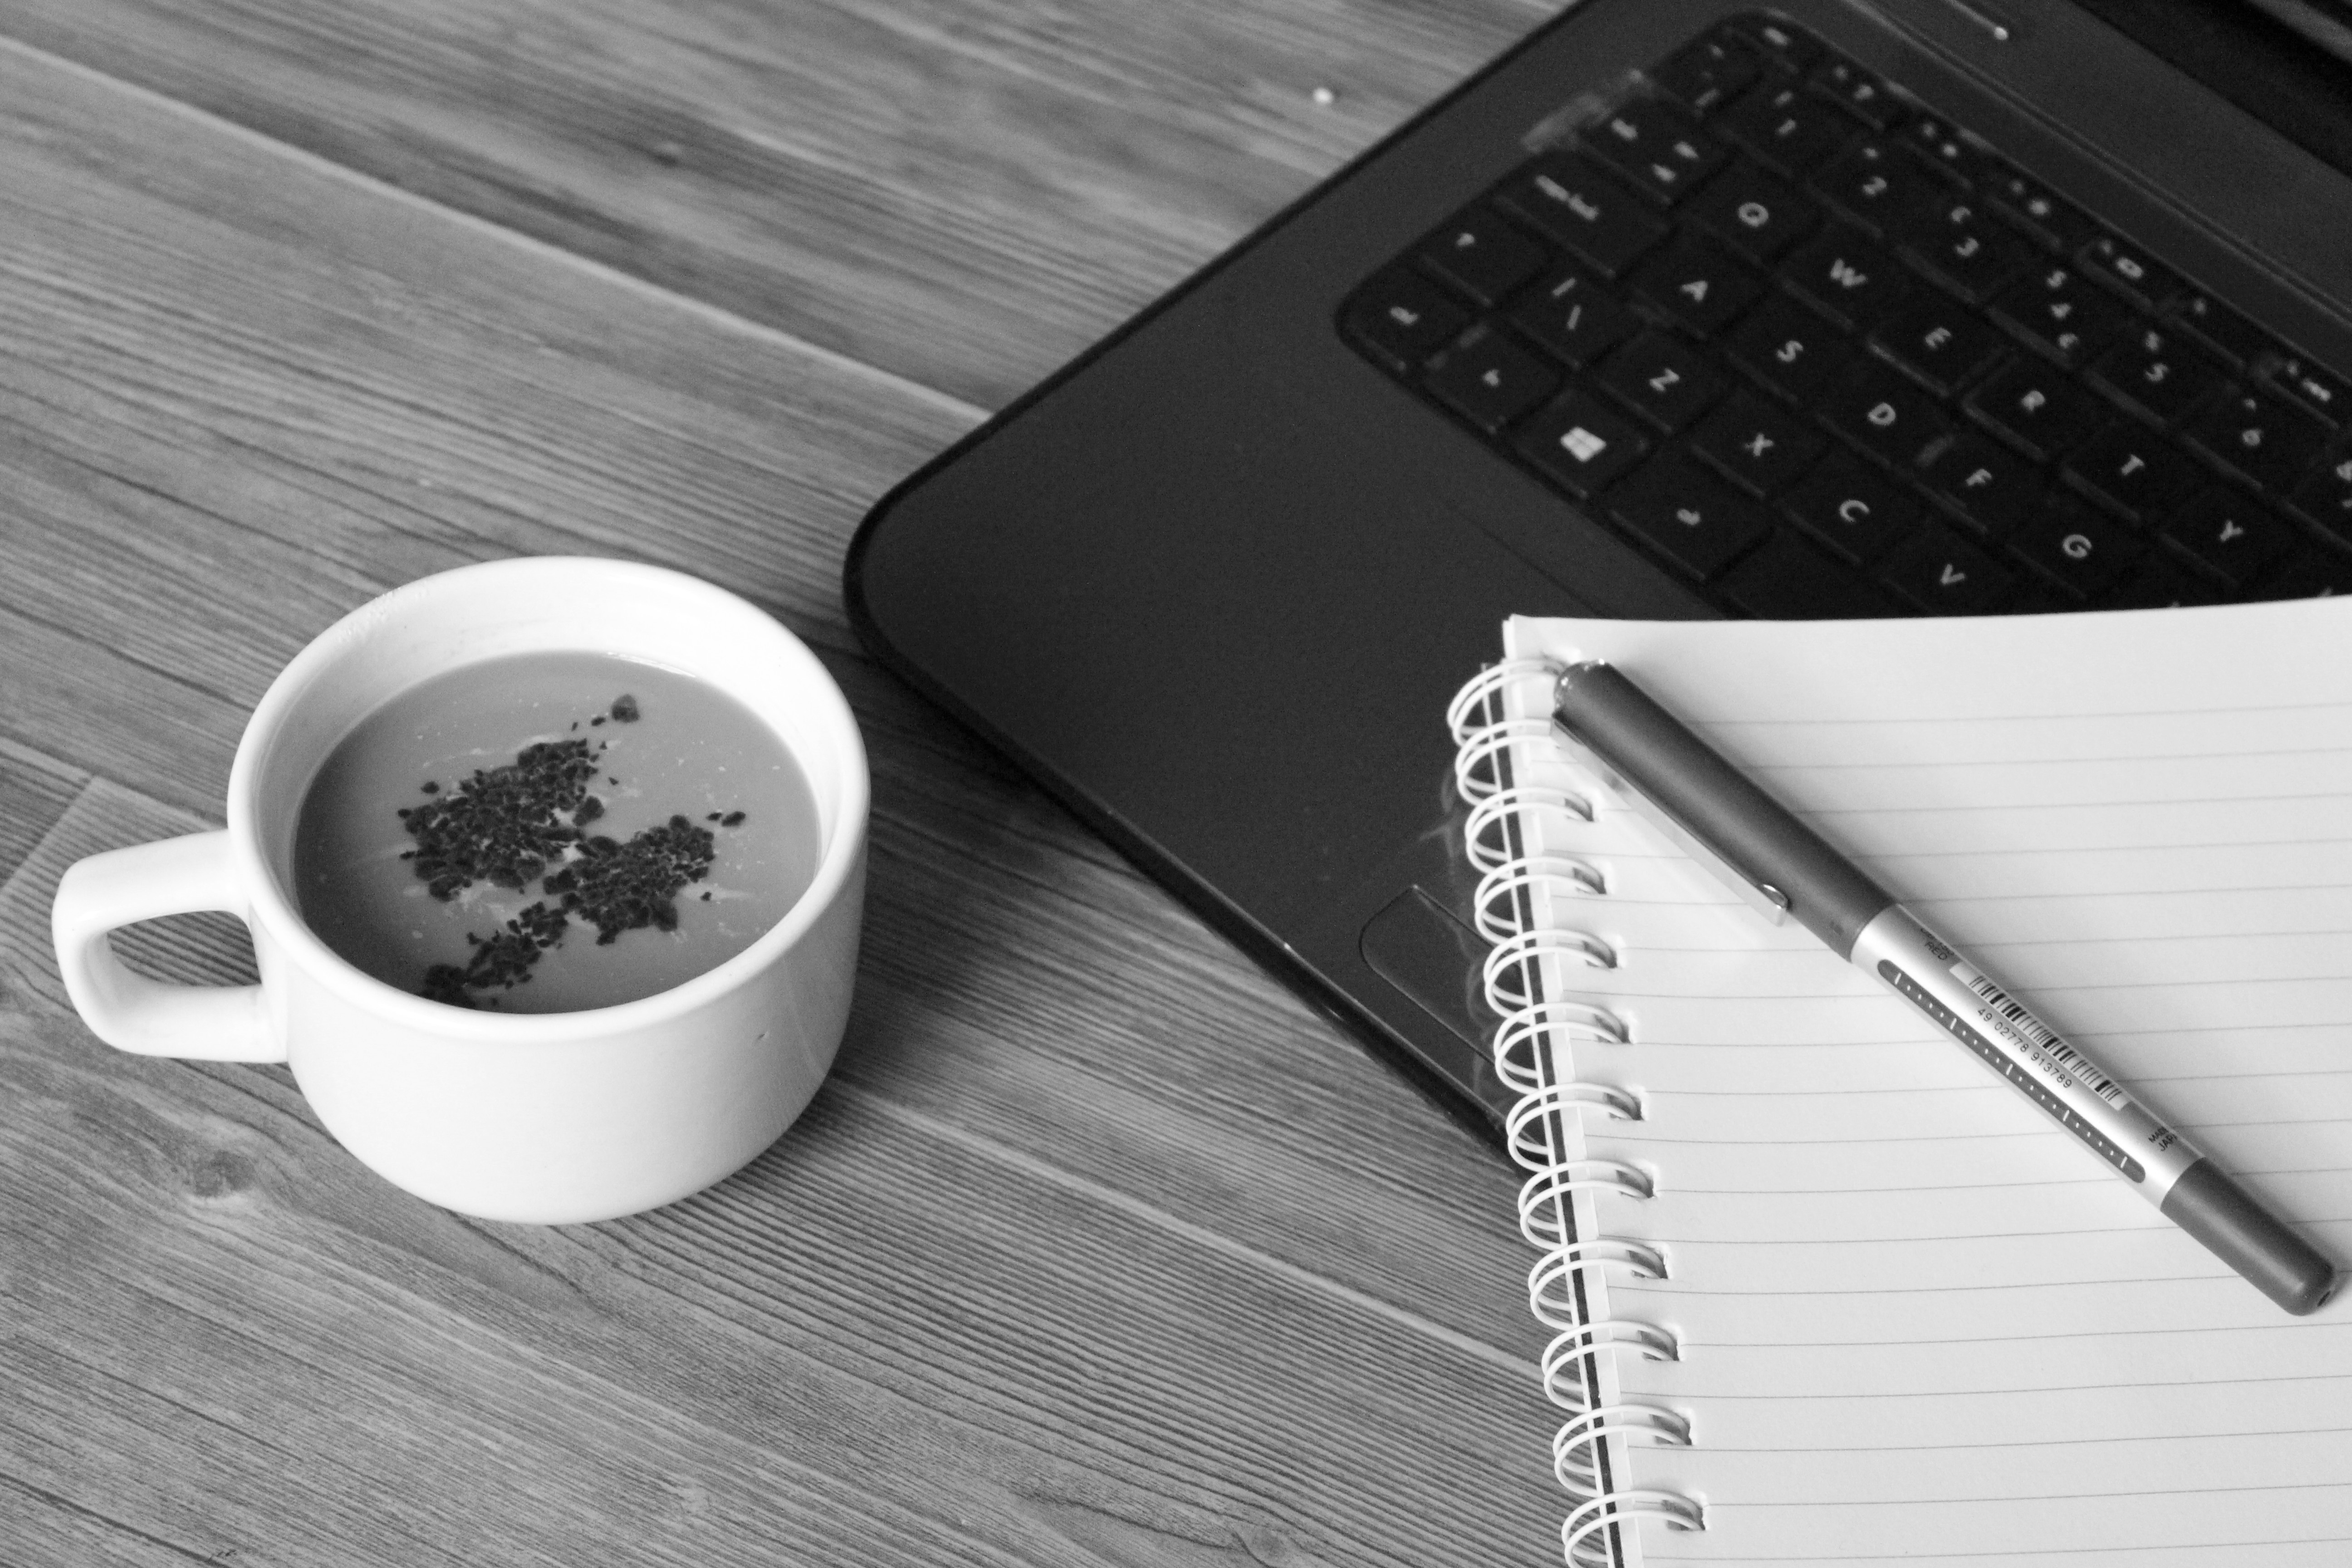
black and white, cup, monochrome, brand, monochrome photography